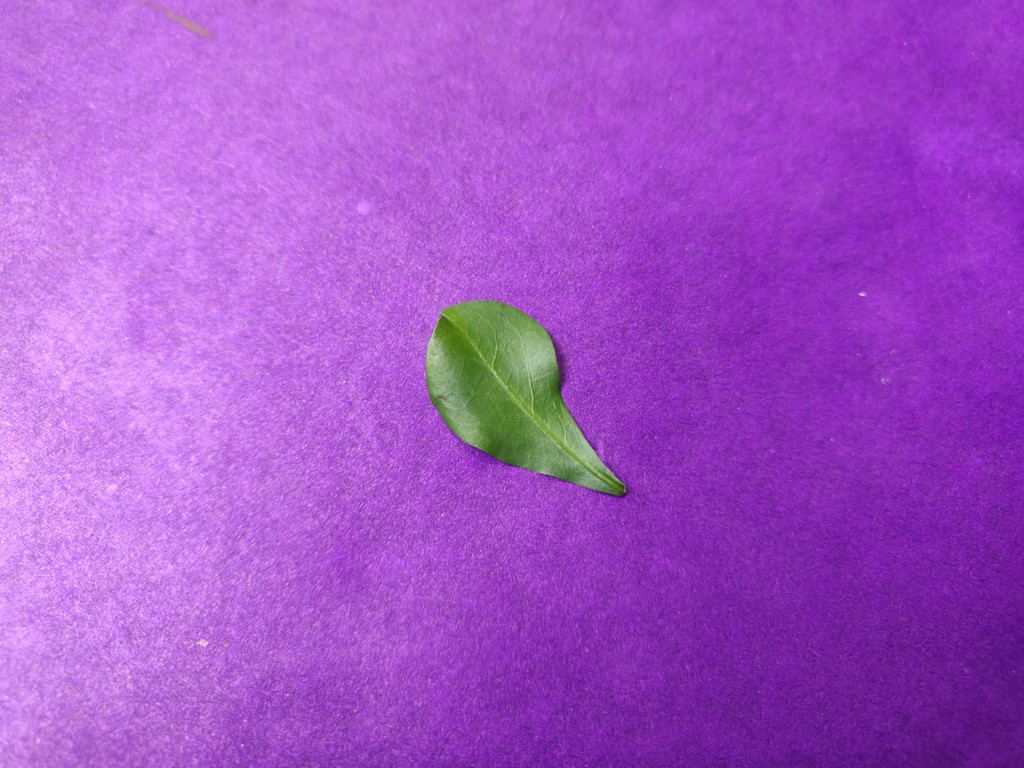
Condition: Healthy
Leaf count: single
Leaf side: front